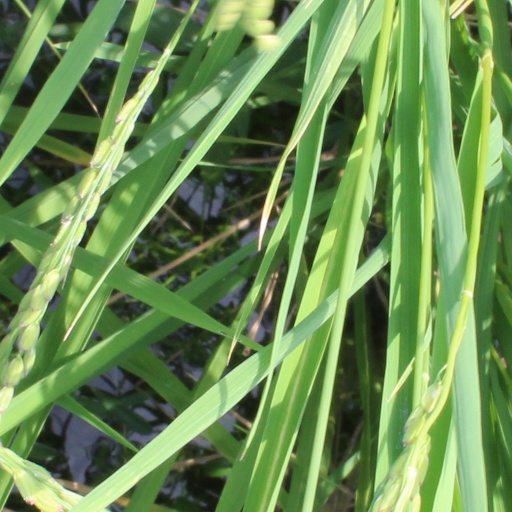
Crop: rice